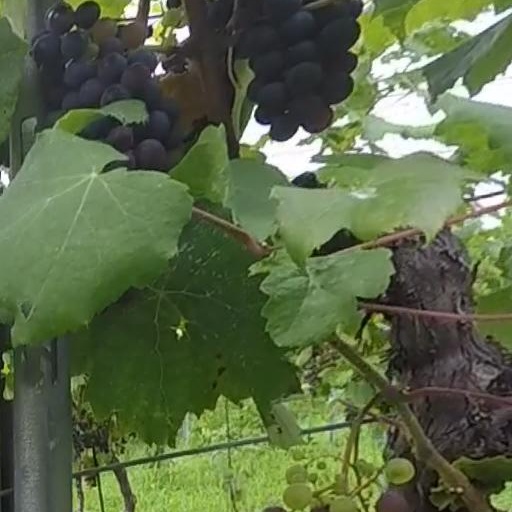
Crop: grape